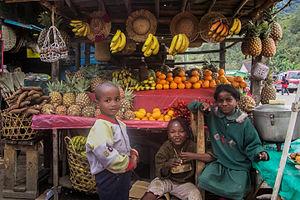
Madagascar, en forme longue la république de Madagascar, est un État insulaire situé dans l'océan Indien et géographiquement rattaché au continent africain, dont il est séparé par le canal du Mozambique. C’est la cinquième plus grande île du monde après l'Australie, le Groenland, la Nouvelle-Guinée et Bornéo. Longue de 1 580 km et large de 580 km, Madagascar couvre une superficie de 587 000 km². Sa capitale est Antananarivo et le pays a pour monnaie l'ariary. Ses habitants, les Malgaches, sont un peuple austronésien parlant une langue malayo-polynésienne : le malgache. Le pays est entouré par d'autres îles et archipels dont l'île Maurice, les Seychelles, Mayotte, les Comores et La Réunion.